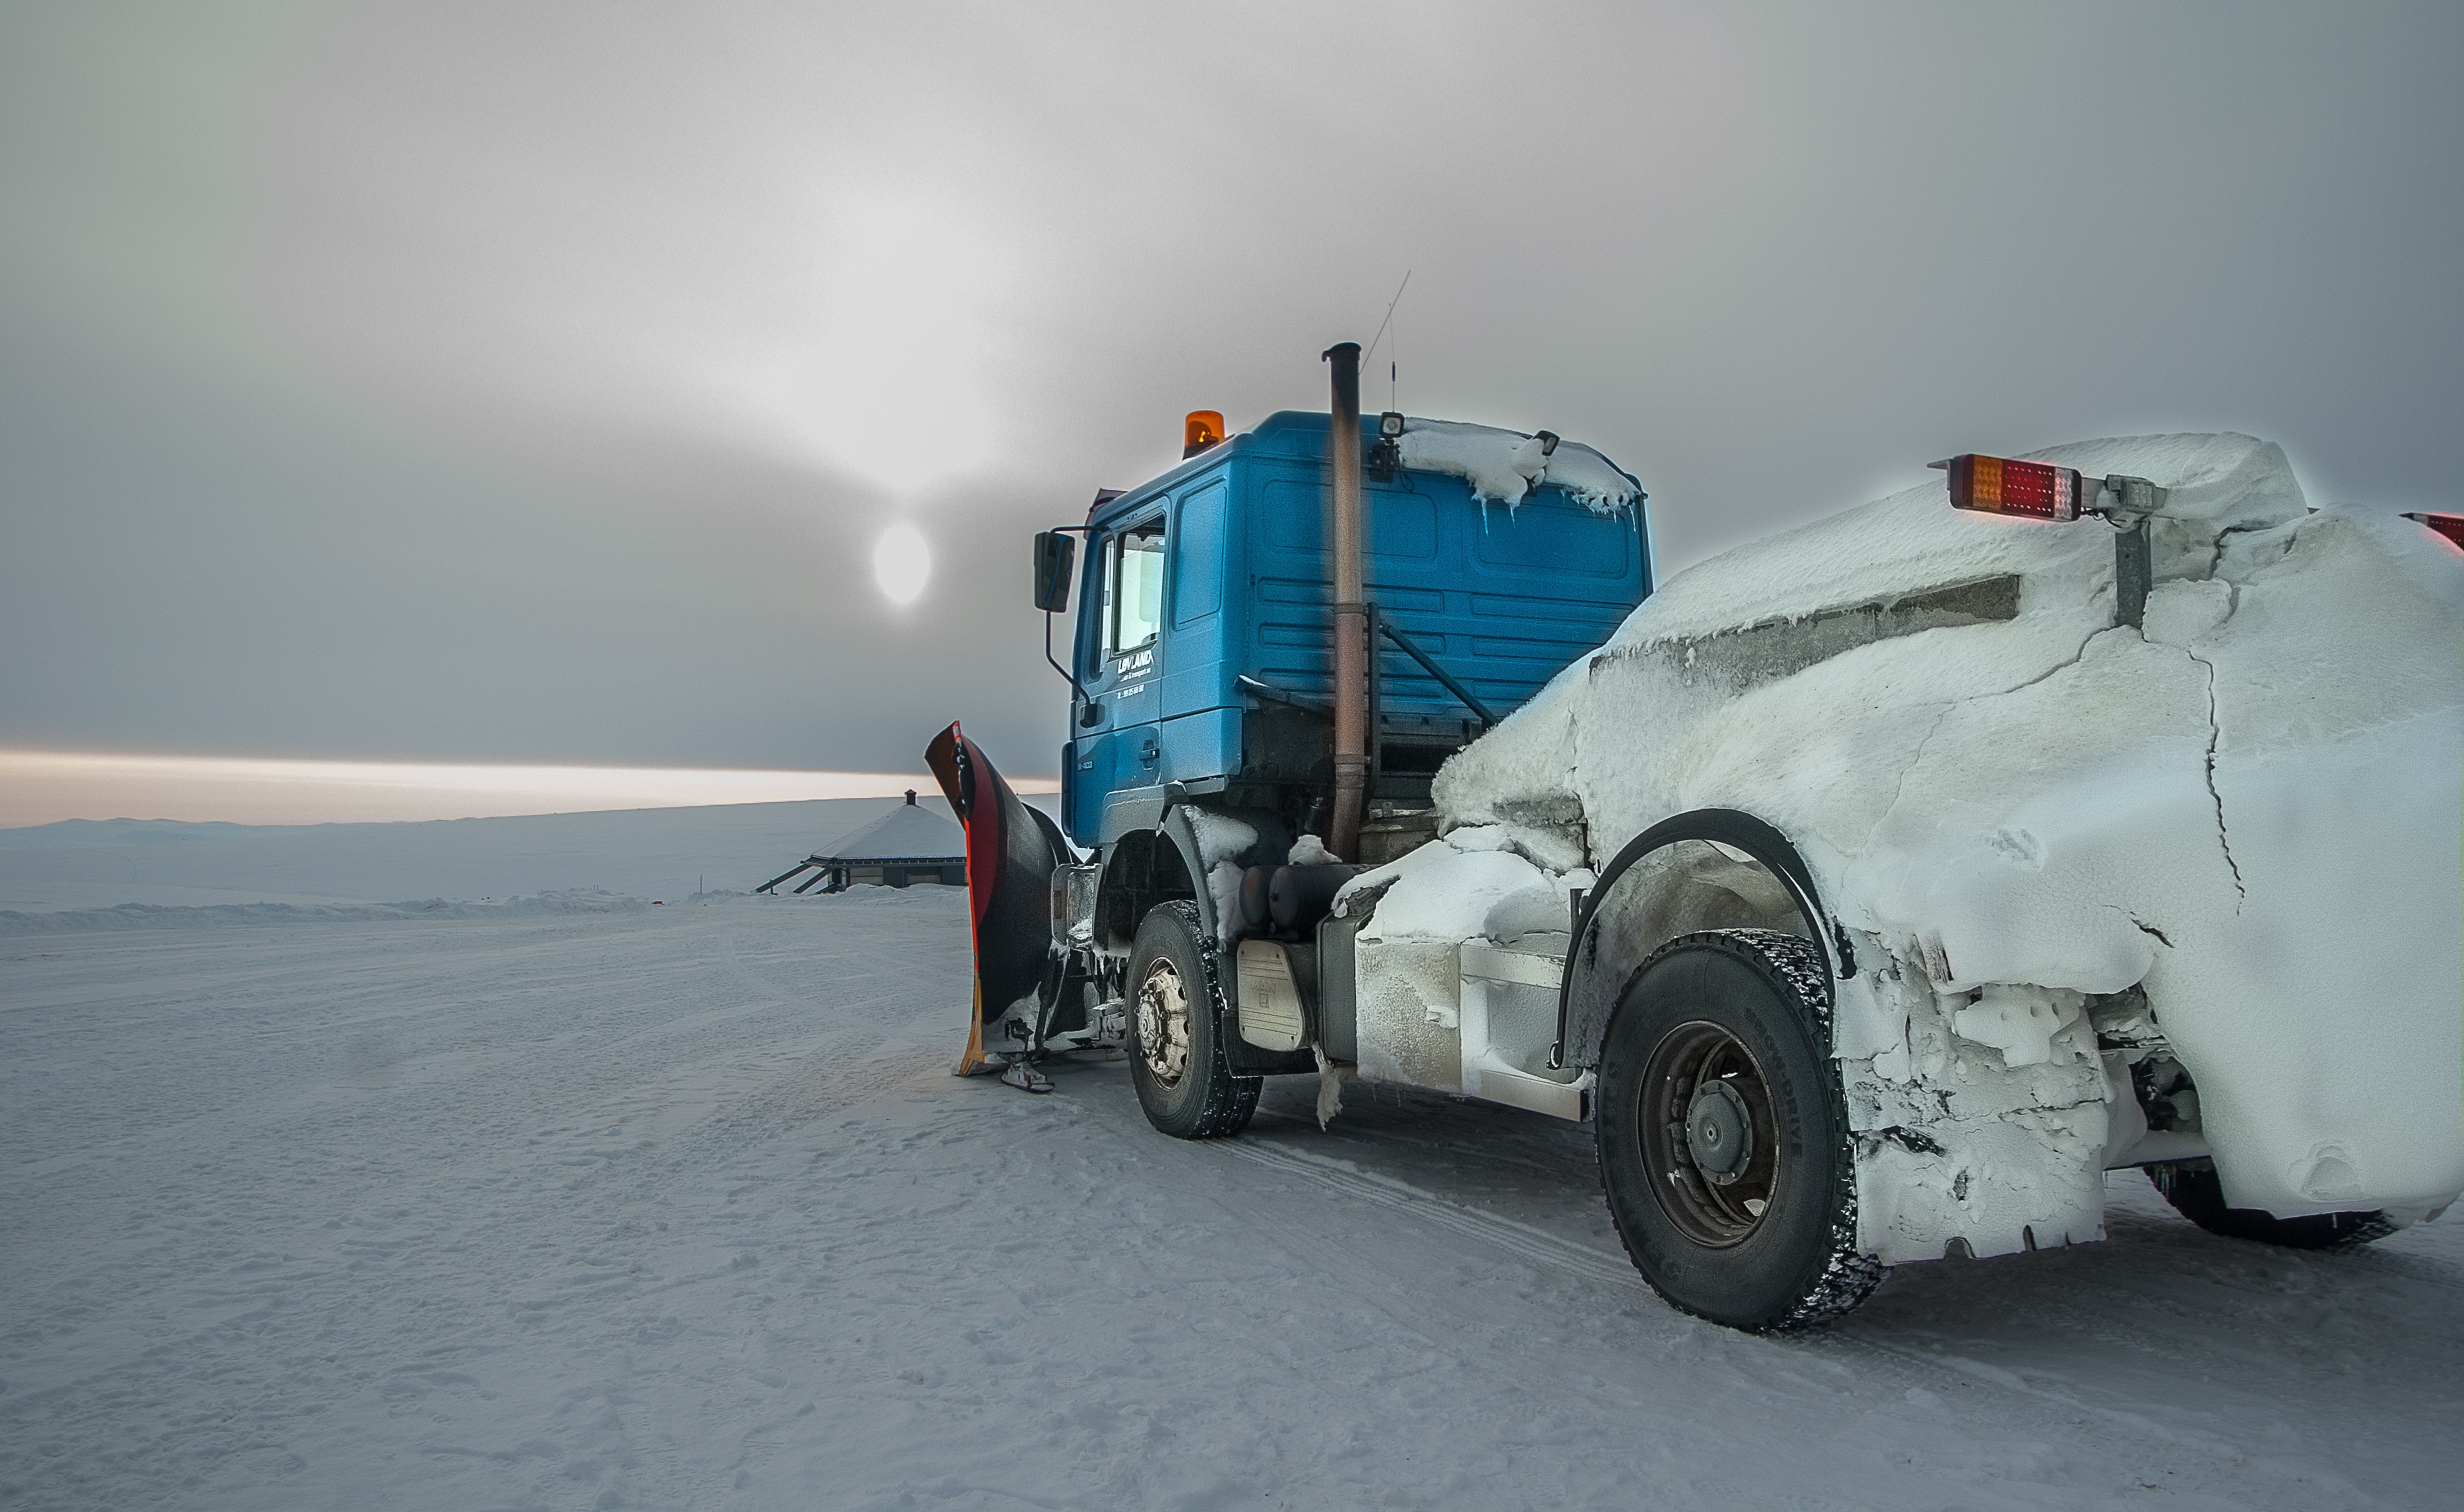
snow, winter, transport, vehicle, weather, norway, lapland, northern cape, snow thrower